History of the Cape Colony from 1870 to 1899

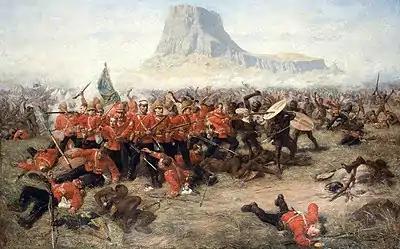
The Battle of Isandlwana, Anglo-Zulu War

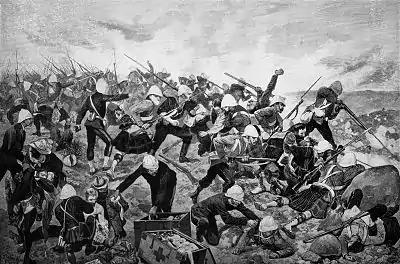
The Battle of Majuba Hill, First Boer War

The Transvaal had been brought under British control through a peacefully annexation from the south-east in 1877, under Sir Theophilus Shepstone. The remaining Xhosa Kingdoms had all been annexed, though upheavals continued.